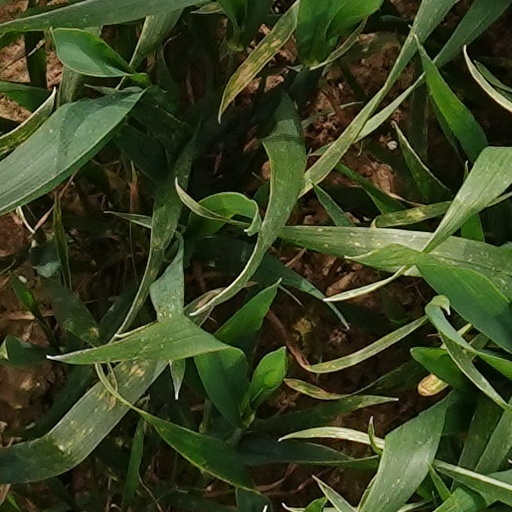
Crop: wheat